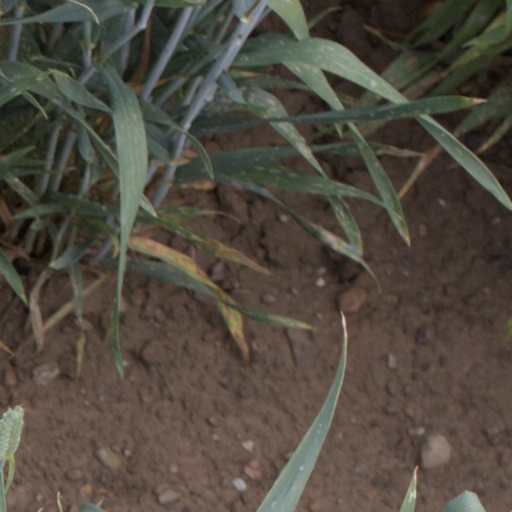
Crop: wheat